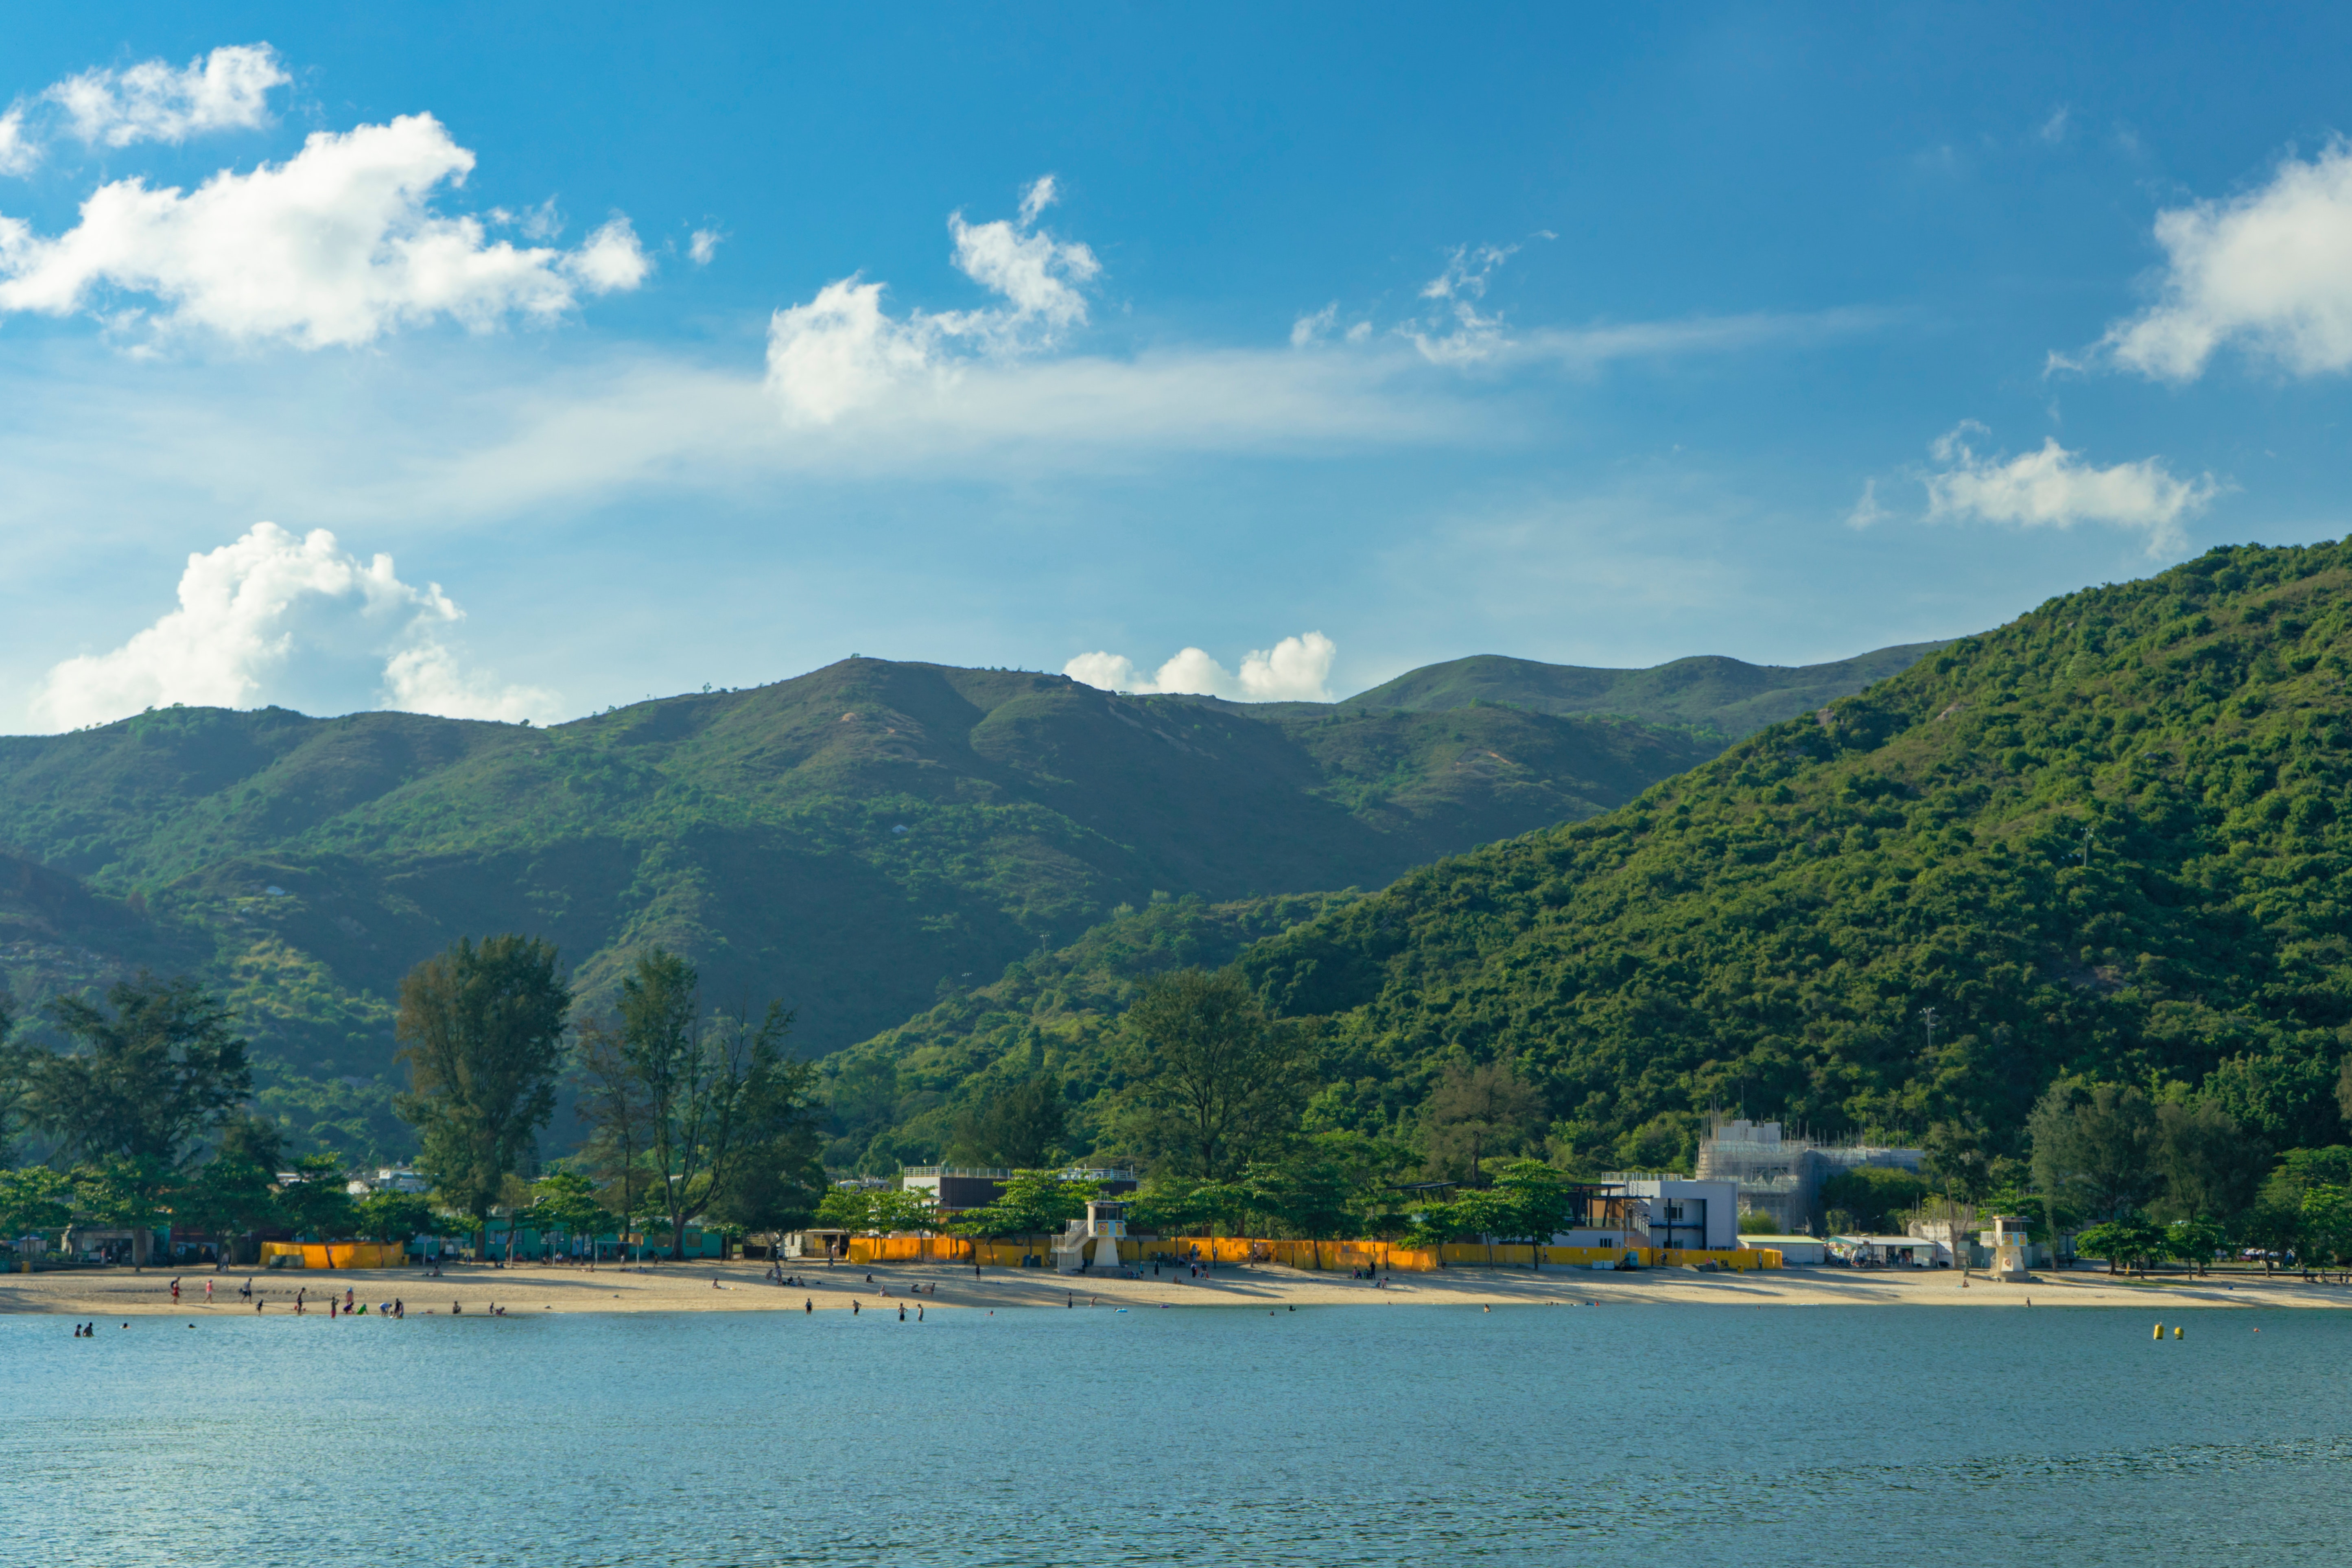
body of water, sky, nature, mountain, water, highland, mountainous landforms, water resources, hill station, lake, hill, reservoir, river, cloud, mountain range, wilderness, tourism, mount scenery, sea, lake district, sound, tree, loch, landscape, coast, fjord, vacation, fell, bay, bank, inlet, coastal and oceanic landforms, promontory, watercourse, national park, tropics, ridge, valley, alps, lagoon, caribbean, cumulus, tourist attraction, road, ocean